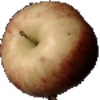
Label: Apple Red 3